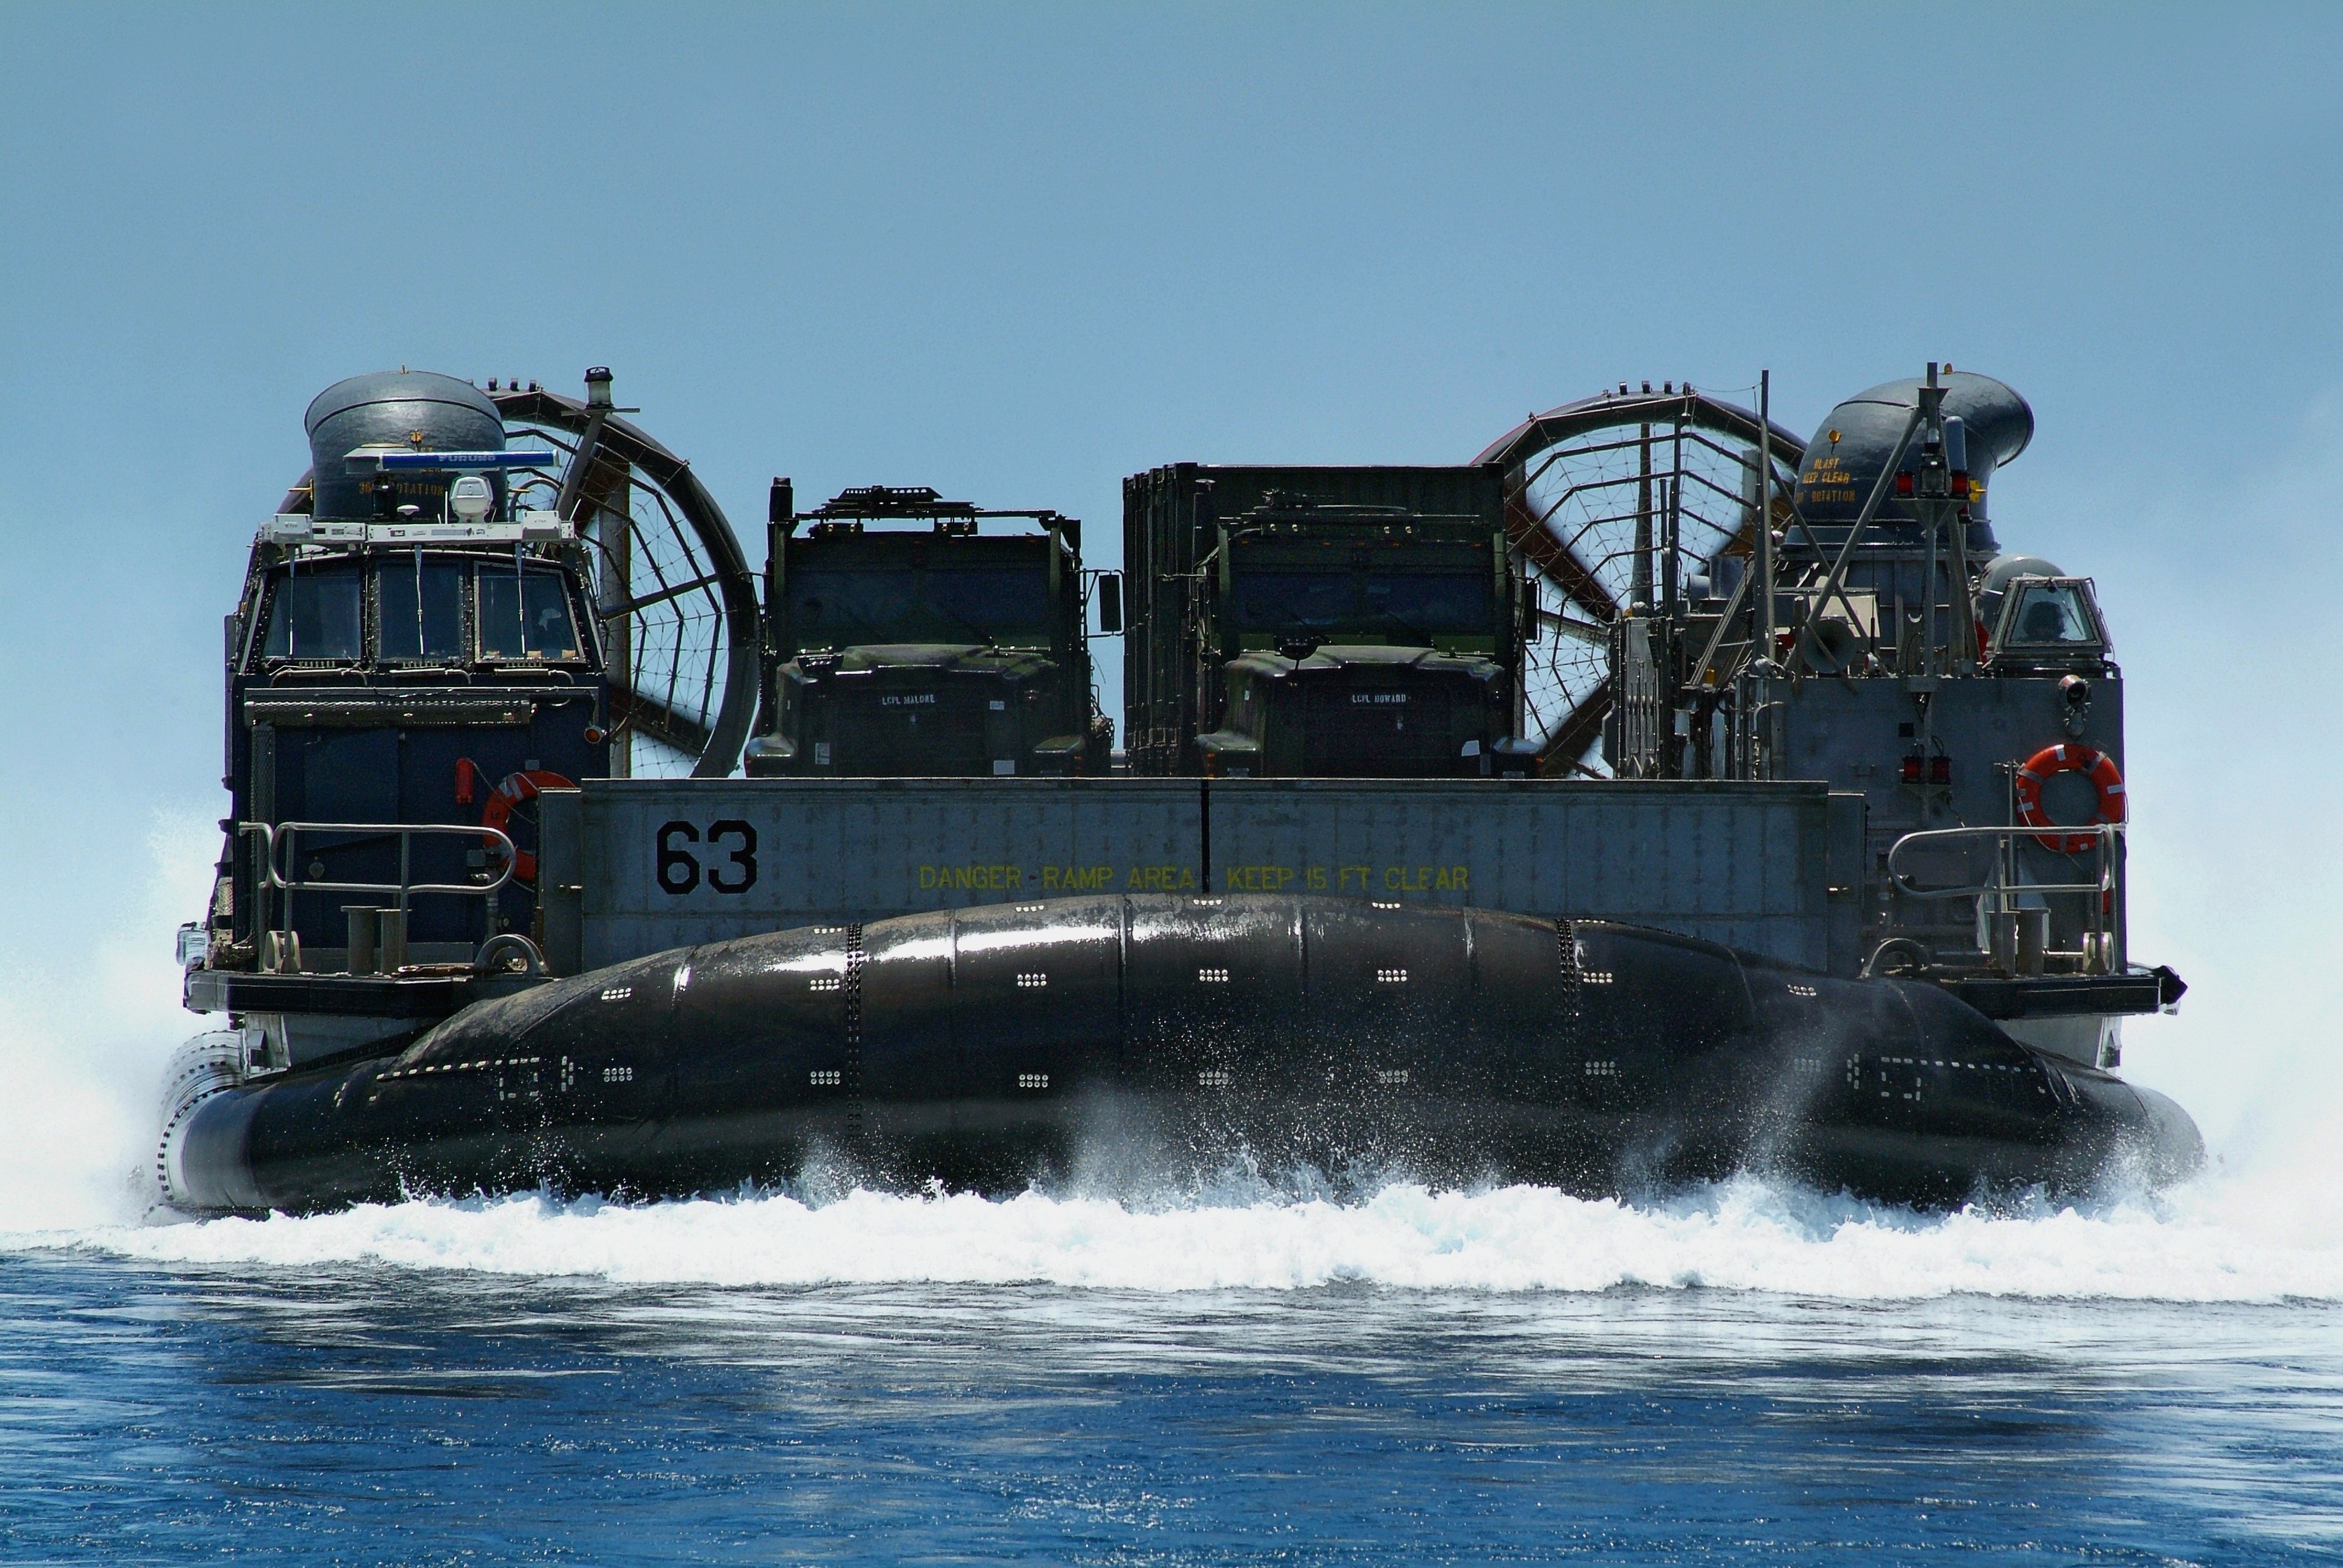
beach, sea, coast, water, boat, air, shore, wave, ship, coastline, transport, vessel, vehicle, float, nautical, blade, tugboat, watercraft, hovercraft, freight transport, air cushion, landing craft